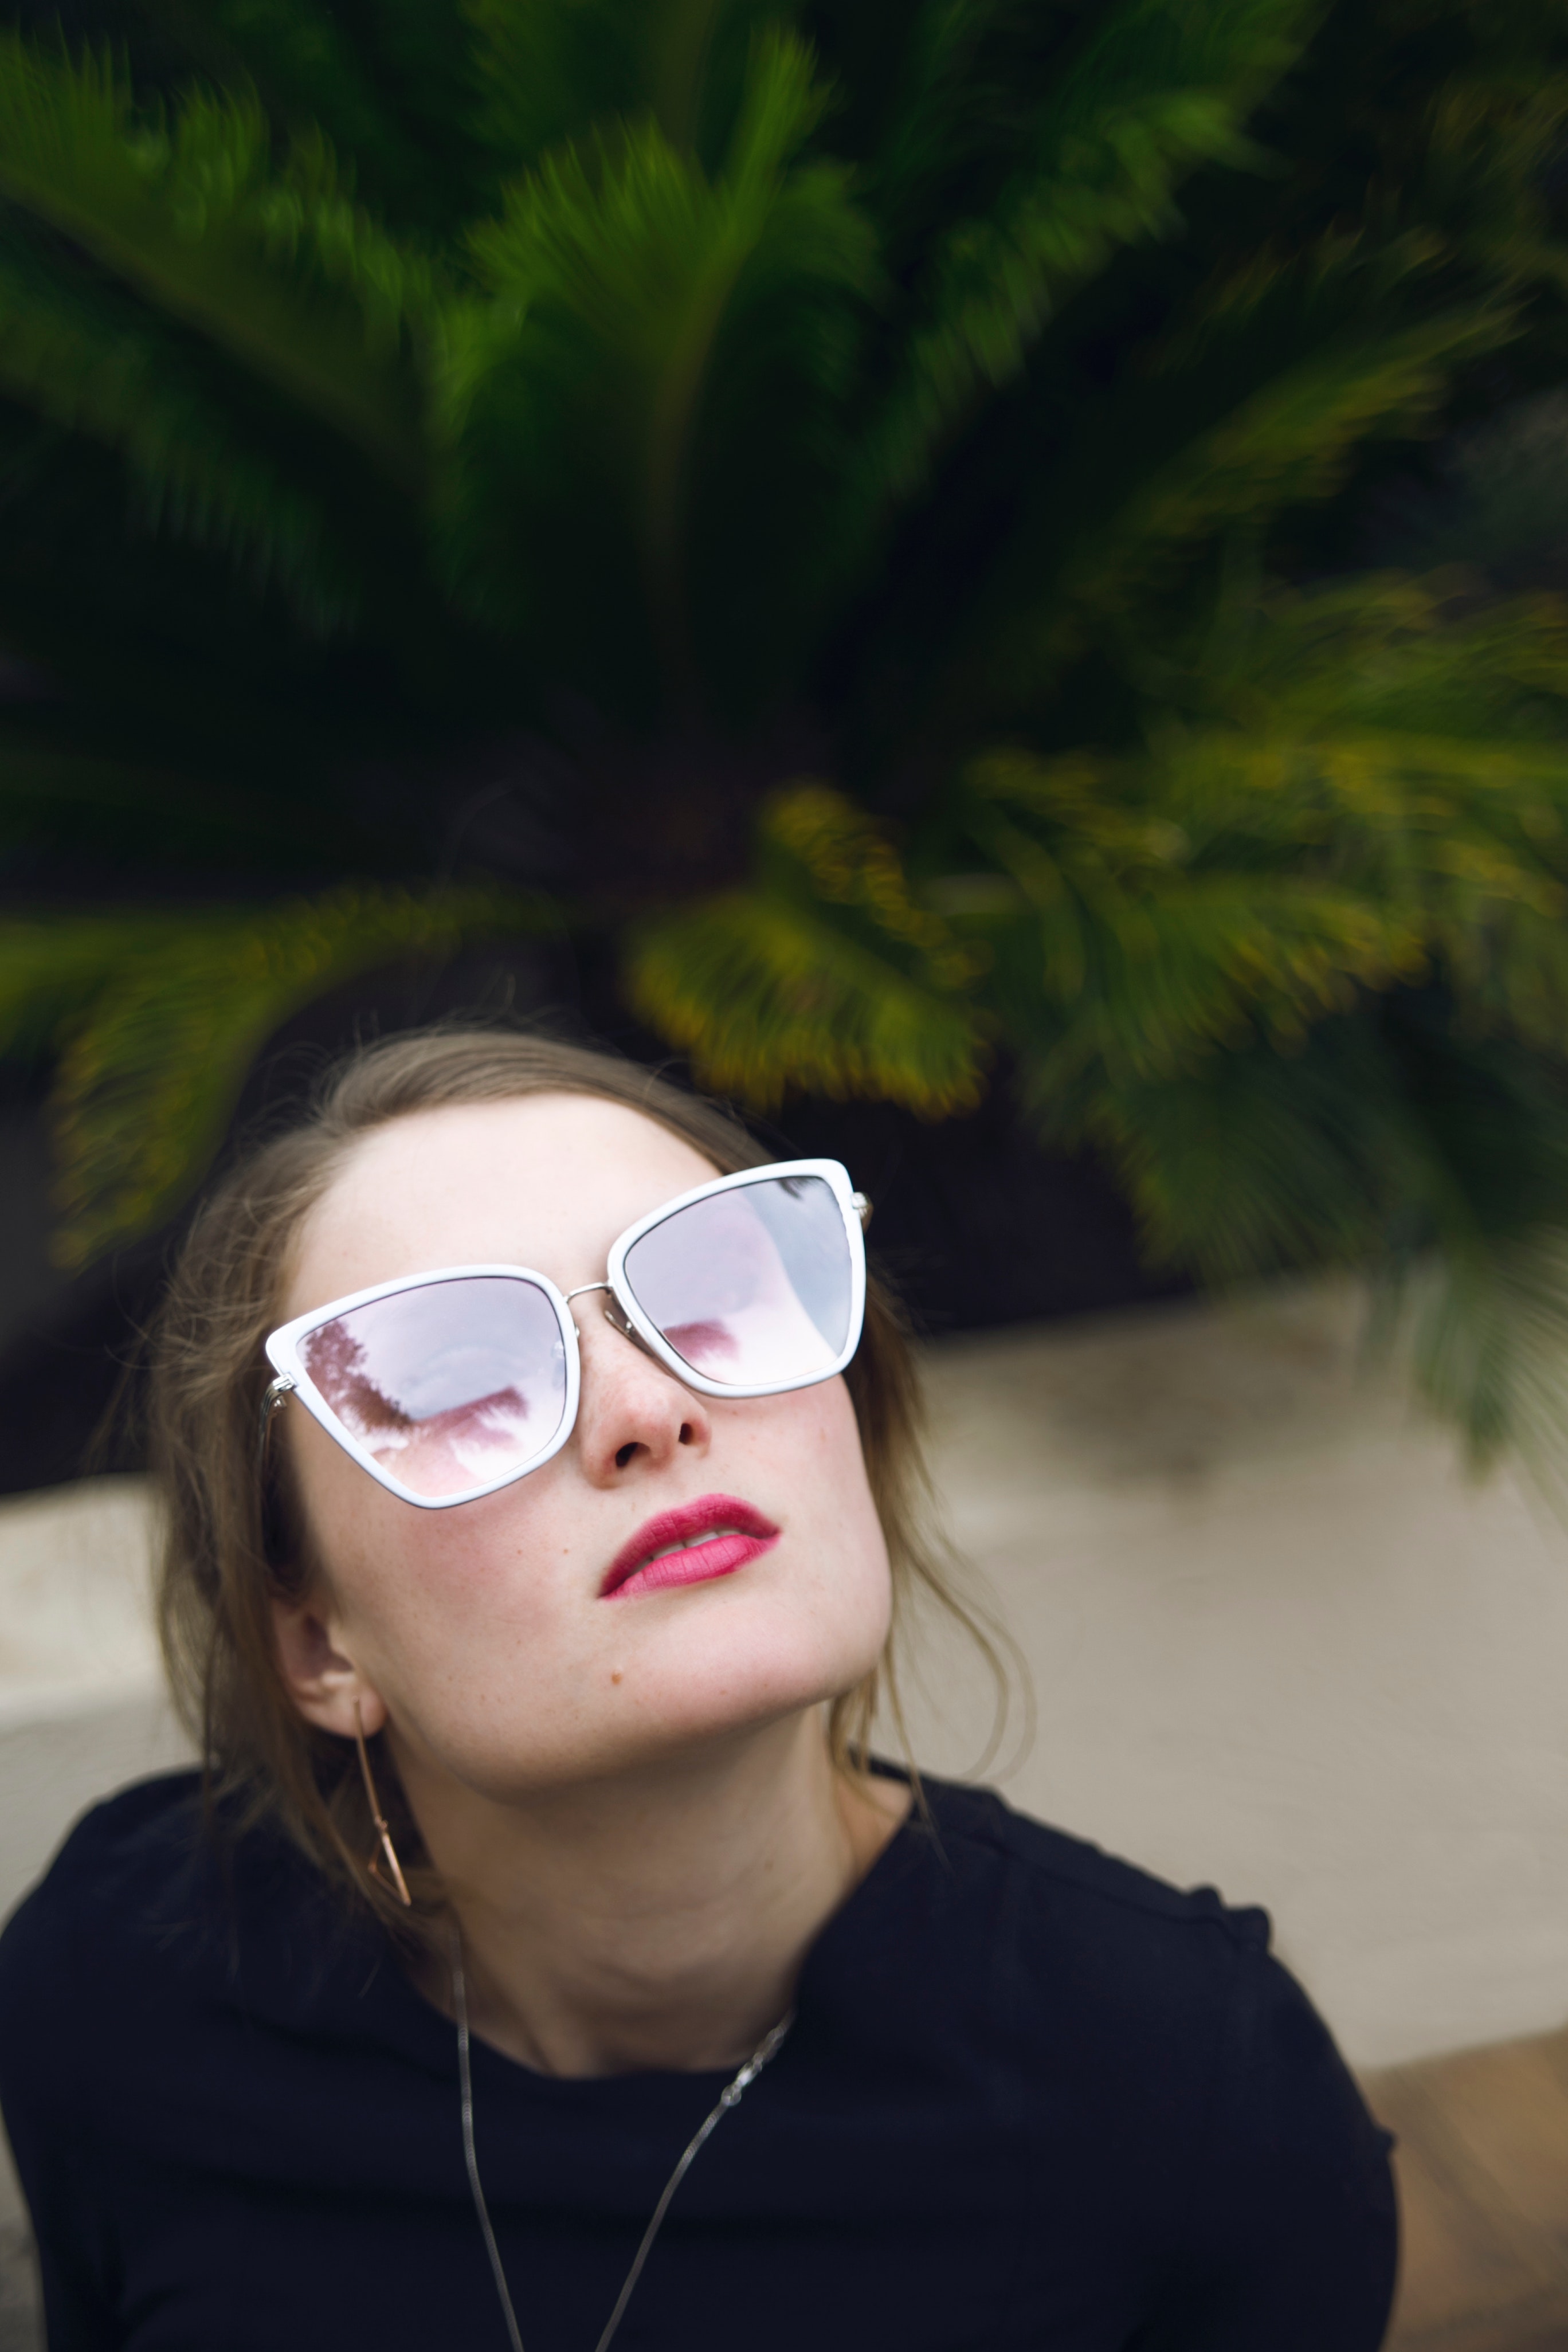
eyewear, hair, face, glasses, sunglasses, cool, white, facial expression, lip, nose, beauty, head, smile, skin, pink, chin, fun, vision care, eye, photography, summer, mouth, vacation, black hair, sunlight, plant, happy, neck, leisure, selfie, child, ear